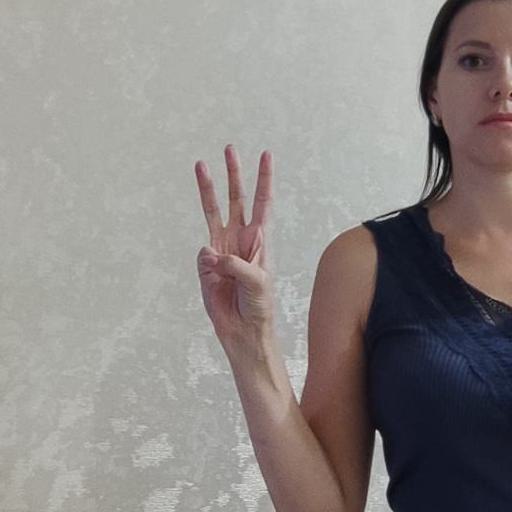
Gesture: three